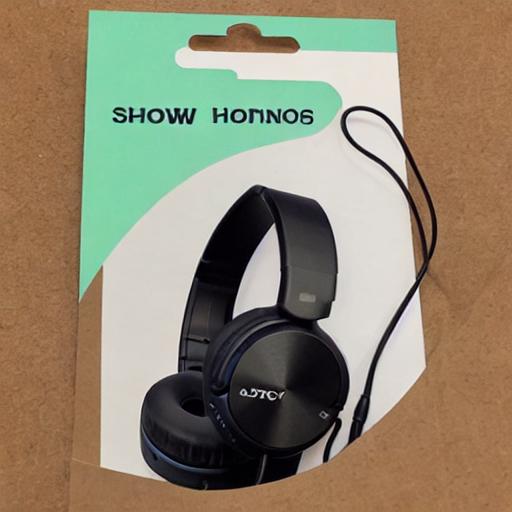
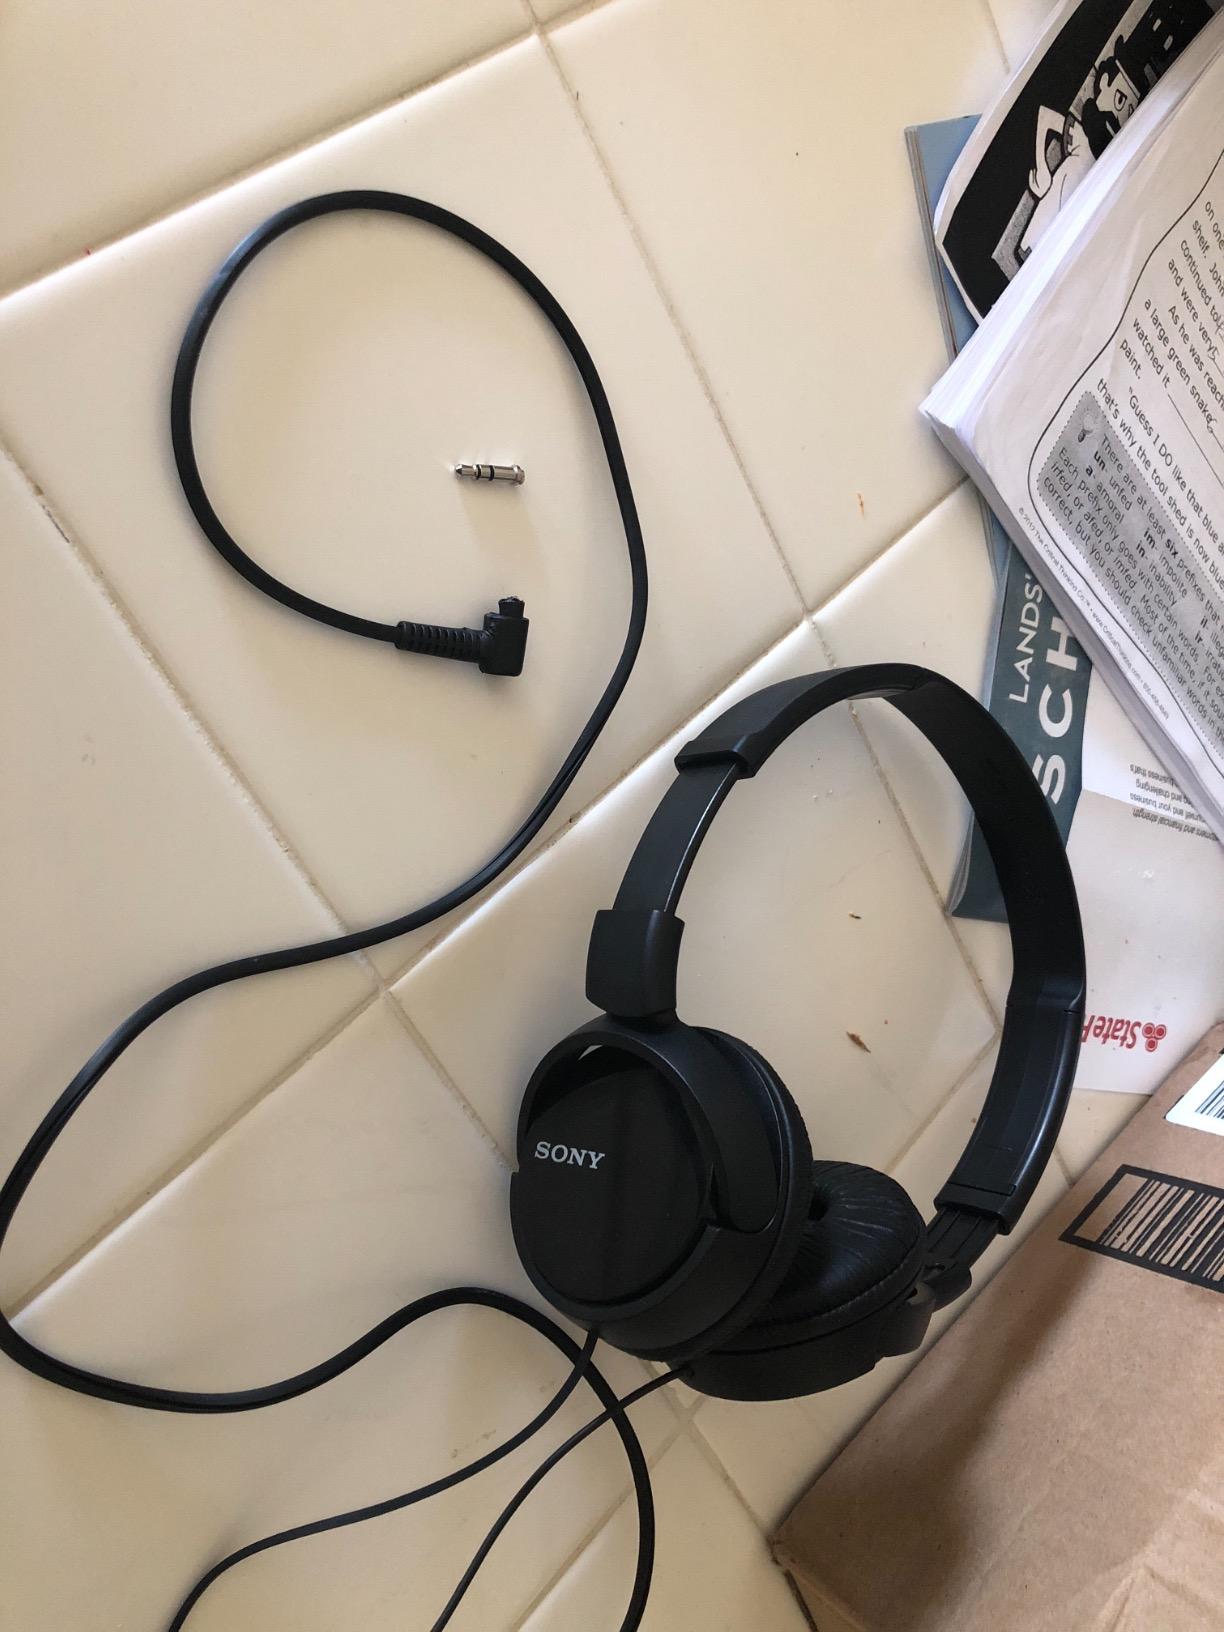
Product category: headphones
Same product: no